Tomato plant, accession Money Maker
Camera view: bottom (45 deg); turntable rotation: 330 degrees
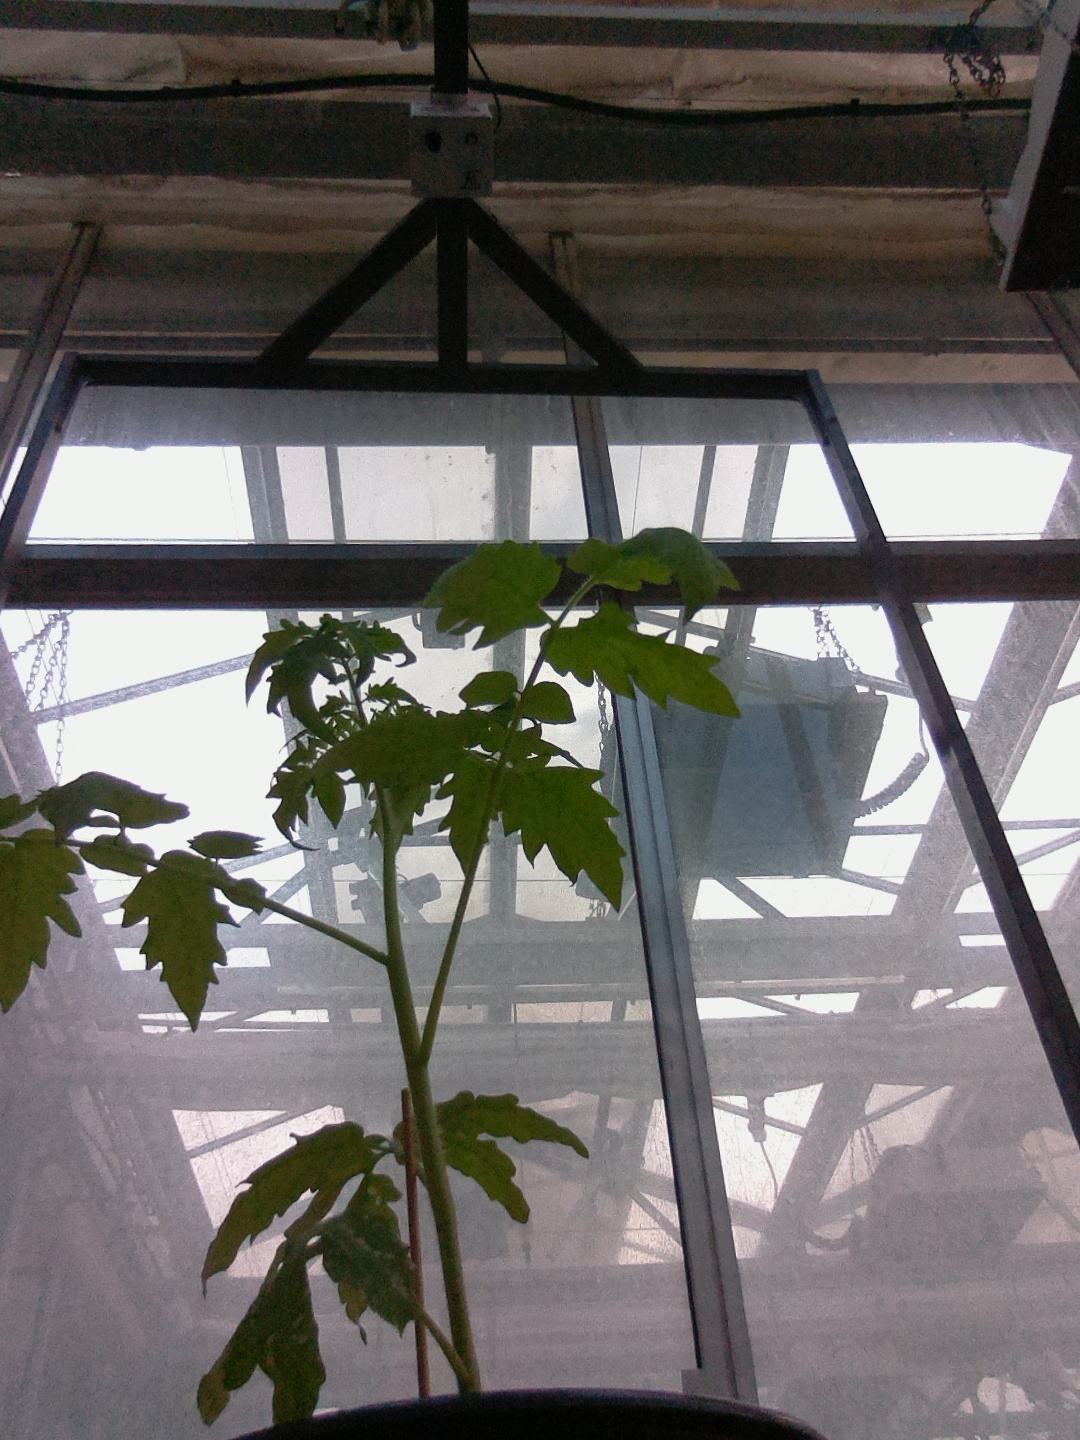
BBCH growth stage 13: 6 of true leaves visible